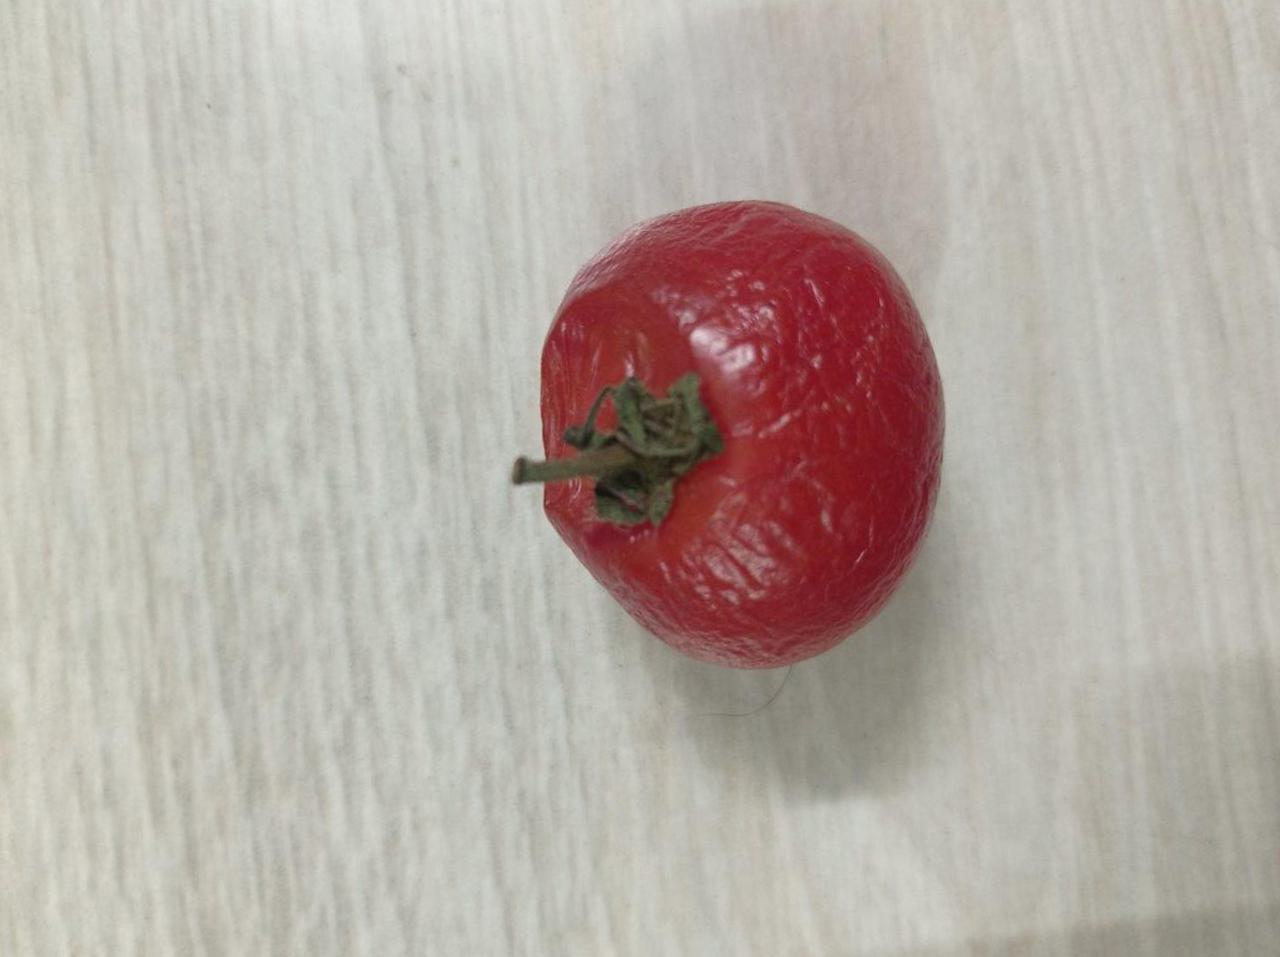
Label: Rotten